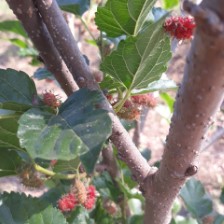
Variety: ChiangMai60